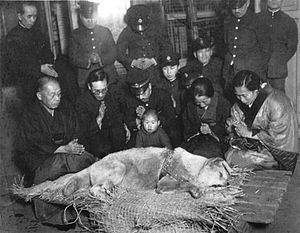
Hachikō / Offentliggørelse
Sidste kendte foto af Hachikō - afbildet med sin ejers partner Yaeko Ueno (forreste række, anden fra højre) og stationspersonale i sorg i Tokyo den 8. marts 1935.
Hachikō var en japansk Akitahund kendt for sin loyalitet mod sin ejer Hidesaburō Ueno.